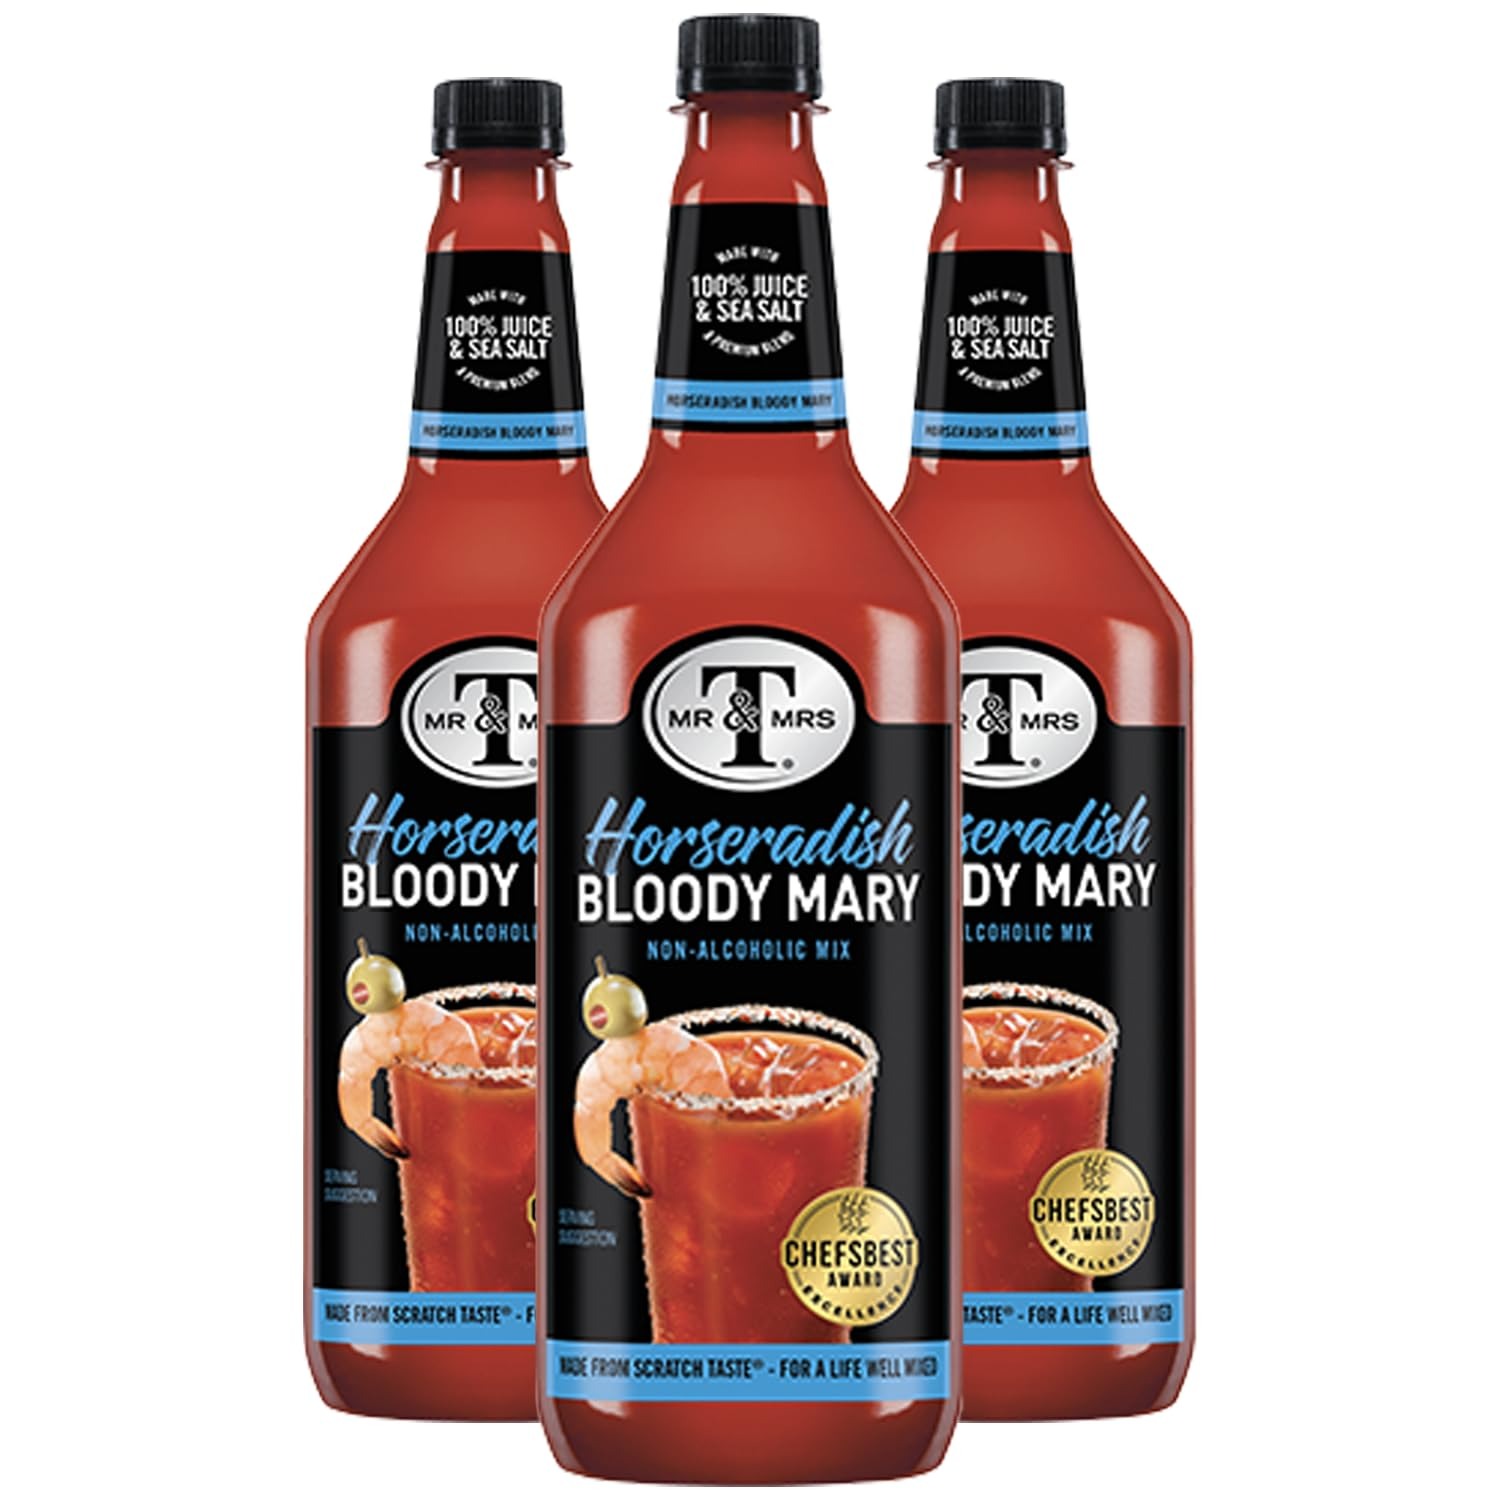
Item Name: Mr & Mrs T Horseradish Bloody Mary Mix, 1L Bottle, – Premium Cocktail Mixer for Bloody Marys, Ready to Use
Bullet Point 1: Horseradish Bloody Mary Mix: Mr & Mrs T’s Horseradish Bloody Mary Mix blends the taste of ripe tomatoes with horseradish, coarse black pepper and perfected with 100% juice.
Bullet Point 2: Passion for Craftsmanship: Mr & Mrs T’s approach to mixing is both a science and an art, with a focus on creating perfectly balanced flavors that deliver a subtle, nuanced taste in every sip.
Bullet Point 3: Premium Ingredients: They are committed to using only the highest-quality, carefully sourced ingredients, ensuring that every mixer stands out in flavor and freshness.
Bullet Point 4: Perfect Work-Play Balance: Their philosophy is about finding the ideal harmony between work and play, which is reflected in the balanced, vibrant taste of each mixer they create.
Bullet Point 5: Trusted Since 1960: For over 60 years, Mr & Mrs T has been a staple in American homes, offering trusted, reliable mixers that enhance any cocktail experience.
Value: 102.0
Unit: Fl Oz

Price: 26.98